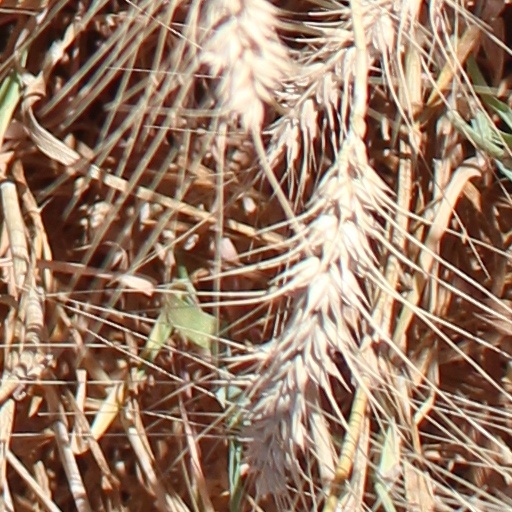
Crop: wheat